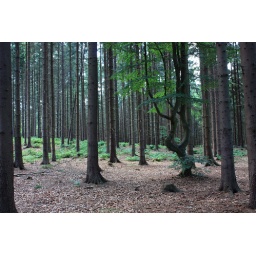
Taken in the forest near my house